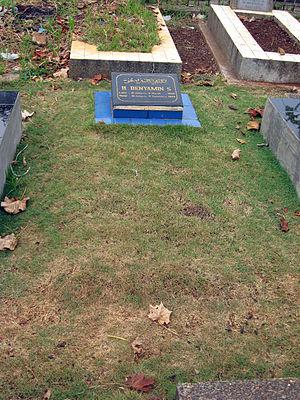
Benyamin S, de son vrai nom Benyamin Sueb est un chanteur, acteur et réalisateur indonésien né le 5 mars 1939 à Kemayoran, Batavia et mort le 5 septembre 1995 à Jakarta.